Barrio Antiguo

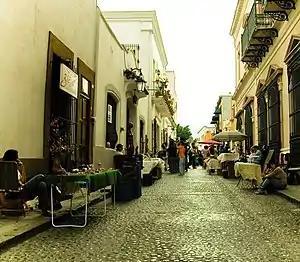
The "Callejón cultural" ("Cultural Alleyway") at Mina Street in the Barrio Antiguo, which takes place every Sunday since 1992.

Popularly known as the Barrio Antiguo (Spanish "old quarter") comprise what is preserved from the historical quarter of the city of Monterrey, Nuevo León, Mexico. Currently located next to the Government Palace and the Macroplaza, it originally covered a larger space from the Santa Catarina River to 5 de Mayo Street, south to north, and from Mina Street to Roble Street (nowadays Avenida Benito Juárez), east to west. Most of the buildings now preserved are from the Spanish Colonial period and from the last years of the 19th century.